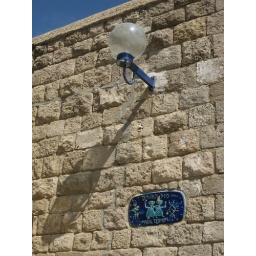
A cool street sign near the sea in old Jaffa.